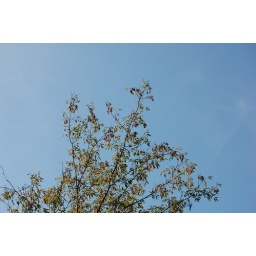
tree in the sky